Ludwig Mies van der Rohe

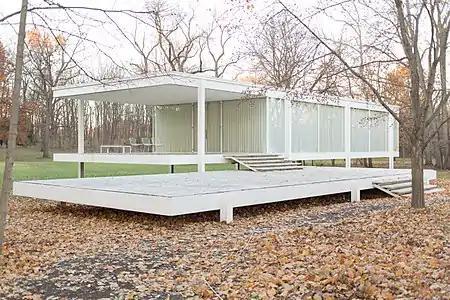
Edith Farnsworth House (1946–1951)

Between 1946 and 1951, Mies van der Rohe designed and built the Edith Farnsworth House, a weekend retreat outside Chicago for an independent professional woman, Dr. Edith Farnsworth. Here, Mies explored the relationship between people, shelter, and nature. The glass pavilion is raised six feet above a floodplain next to the Fox River, surrounded by forest and rural prairies.